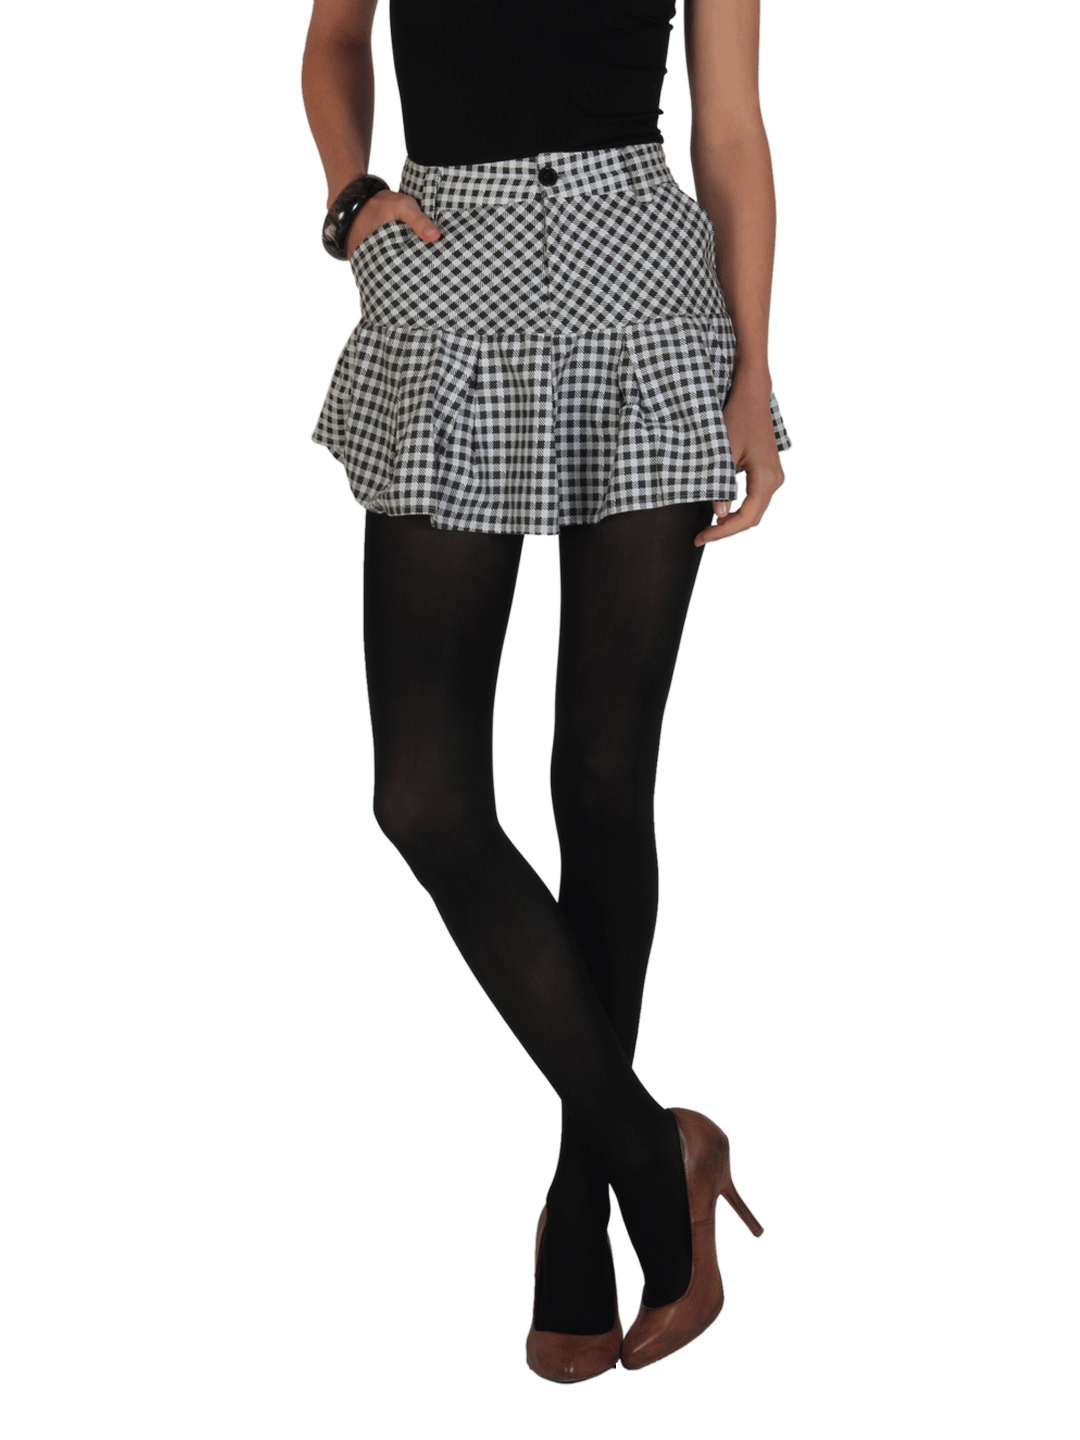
Femella Women Black Stockings
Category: Apparel / Bottomwear / Stockings
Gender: Women
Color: Black
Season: Fall 2012
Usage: Casual